Leif J. Sverdrup

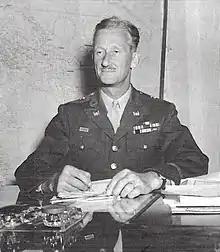
Sverdrup in 1944

Leif Johan Sverdrup CBE (11 January 1898 – 2 January 1976) was a Norwegian-born American civil engineer and general with the U.S. Army Corps of Engineers in the first half of the 20th century. He is best known for his service in the Southwest Pacific Area during World War II where he was Chief Engineer under General of the Army Douglas MacArthur.